Quorida de Treho

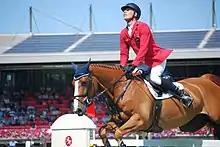
Romain Duguet and Quorida de Treho at the CSIO St. Gallen 2015.

Quorida entered her first 5-star international jumping competitions (CSI5*) in 2013, representing the Swiss team under the saddle of Romain Duguet. Owned by Christiana Duguet, she was trained by Thomas Fuchs for 4 years. The mare is housed at the Gümligen stables near Bern.